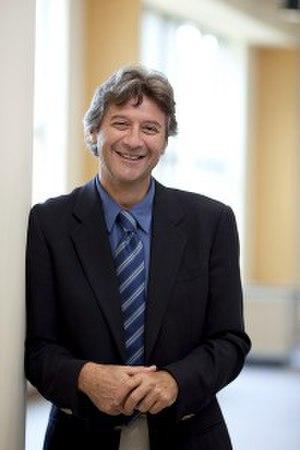
La zonuline est une protéine impliquée dans la régulation de la perméabilité épithéliale et endothéliale.
Alessio Fasano est un médecin italien, gastro-entérologue pédriatique et chercheur. Il est titulaire de la chaire W. Allan Walker de gastroentérologie pédiatrique au Massachusetts General Hospital. De plus, il est vice-président de la recherche fondamentale, de la recherche translationnelle et de la recherche clinique et chef de division de la gastroentérologie pédiatrique et de la nutrition à l'Hôpital MassGeneral pour enfants à Boston.